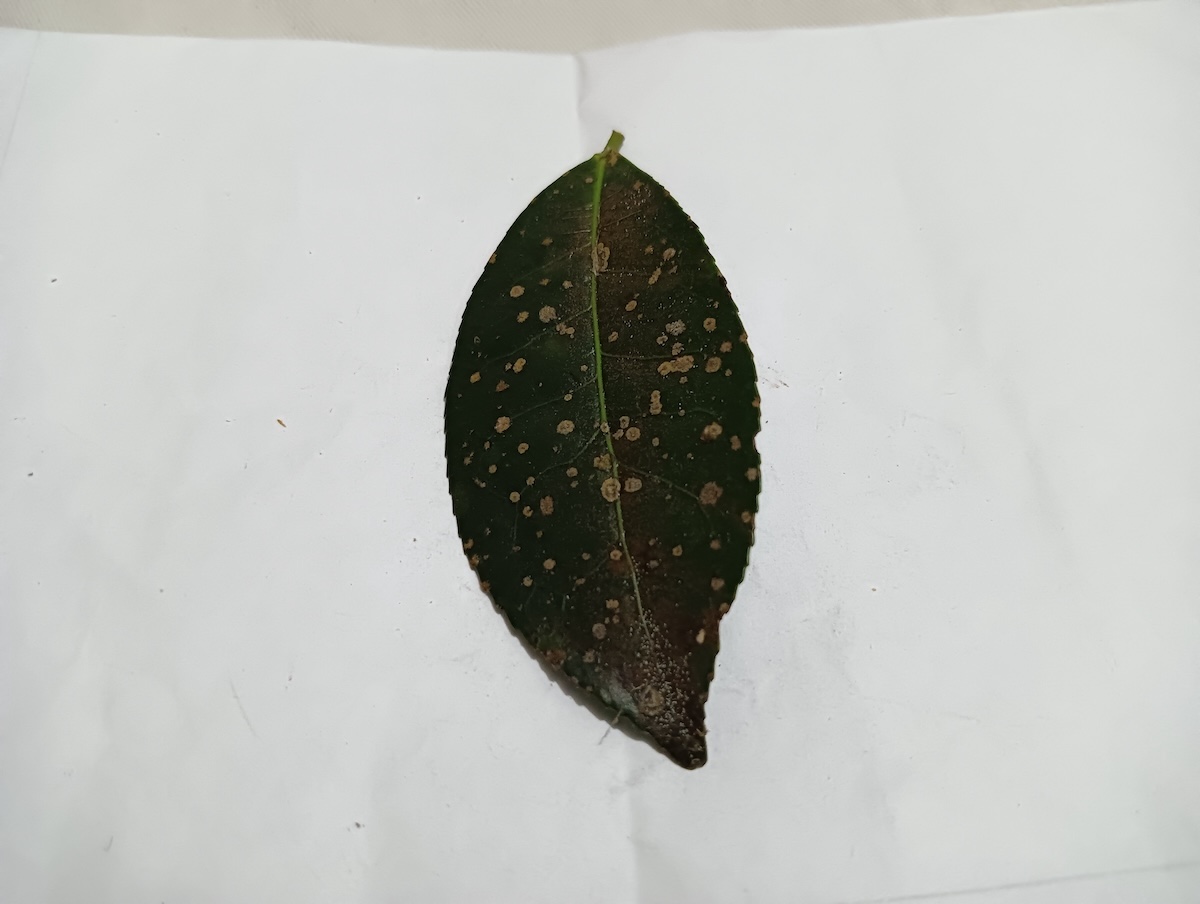
Label: Tea algal leaf spot